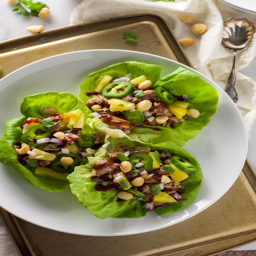
all the flavors of our favorite pizza but in a slimmed down dish !